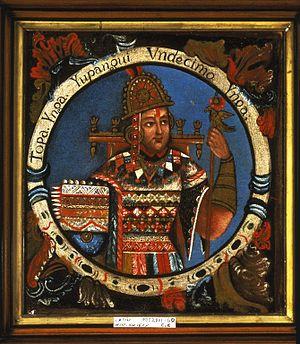
L’Empire inca fut, du XVᵉ au XVIᵉ siècle, un des états de la civilisation andine et le plus vaste empire de l'Amérique précolombienne. Son territoire s'est en effet étendu, à son extension maximale, sur près de 4 500 km de long, depuis le Sud-Ouest de l'actuelle Colombie, au nord, jusqu'au milieu de l'actuel Chili, au sud, et comprenant la quasi-totalité des territoires actuels du Pérou et de l'Équateur, ainsi qu'une partie importante de la Bolivie, du Chili, et significative de l'Argentine du Nord-Ouest, soit sur une superficie de plus de trois fois celle de la France d'aujourd'hui. Héritier des civilisations andines préexistantes, il était maillé par un important réseau de routes d'environ 22 500 à 38 600 kilomètres convergeant vers sa capitale, Cuzco.
"Cajamarca, également connue sous les noms de ""Cajamarca Quechua"" ou ""Kashamarka"" est la capitale et la plus grande ville de la région du même nom, ainsi qu'un important centre culturel et commercial des Andes du Nord. Elle est située sur les hauts plateaux du nord du Pérou, à environ 2 750 m au-dessus du niveau de la mer.